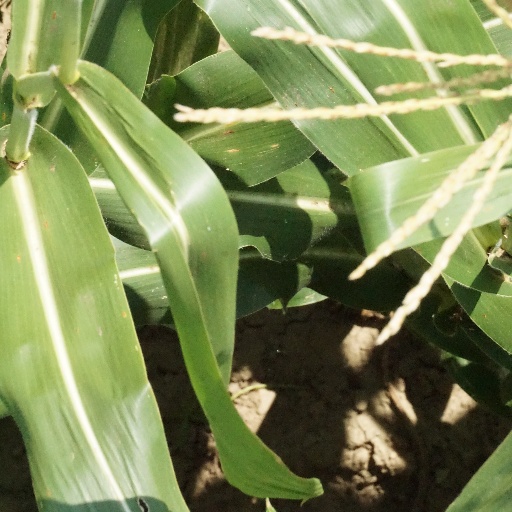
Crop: maize; corn